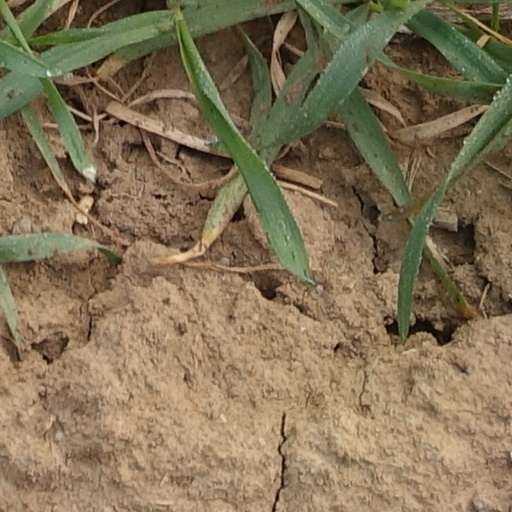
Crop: wheat